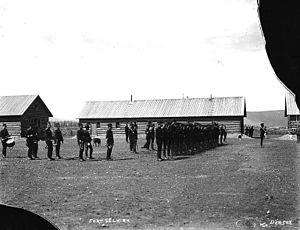
La Yukon Field Force, littéralement « force de campagne du Yukon », était une unité de 203 militaires de la Milice active permanente en formation de 1898 à 1900. Les militaires d'unités comprenaient de l'infanterie, de l'artillerie et de la cavalerie et étaient basés au Fort Selkirk avec un détachement à Dawson City afin de supporter le gouvernement canadien et la North West Mounted Police à maintenir la loi et l'ordre durant la ruée vers l'or du Klondike.